Tim Barnett (politician)

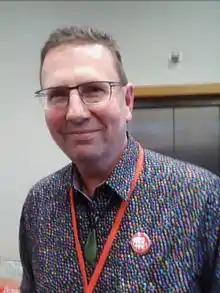

Timothy Andrew Barnett (born 4 August 1958) is a New Zealand politician who was the member of the New Zealand House of Representatives for Christchurch Central from 1996 to 2008, representing the Labour Party. He is a British immigrant to New Zealand and New Zealand's second openly gay politician. Barnett moved to South Africa in 2009 to work in the field of HIV/AIDS. He returned to New Zealand in 2012 when he was appointed by the Labour Party as their general secretary.